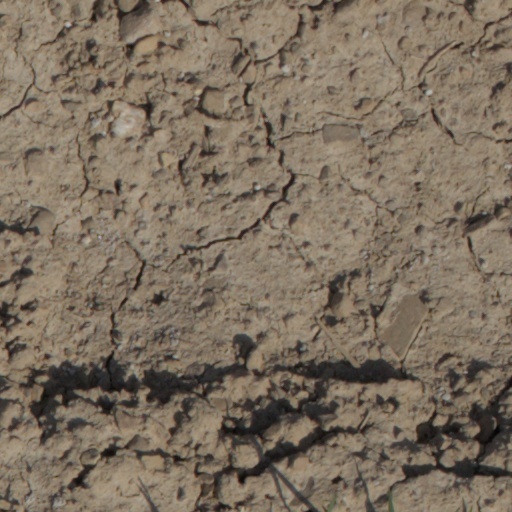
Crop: wheat